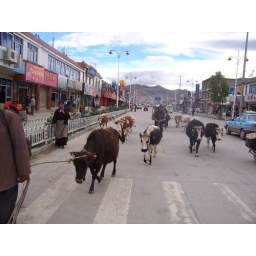
A farmer in Gyantze is using the main street to bring the cows home.